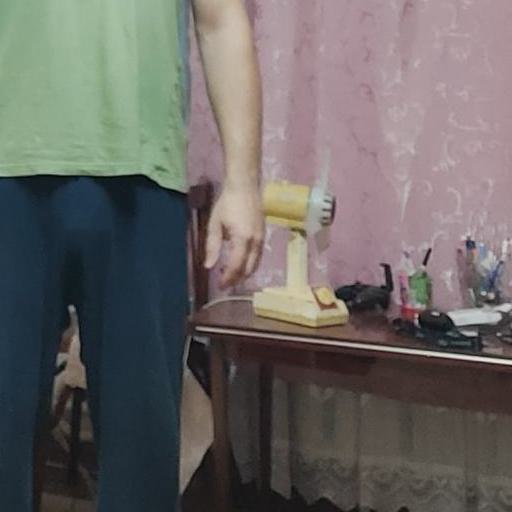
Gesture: no_gesture